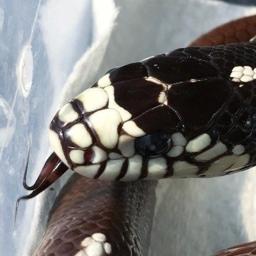
Animal: snakes